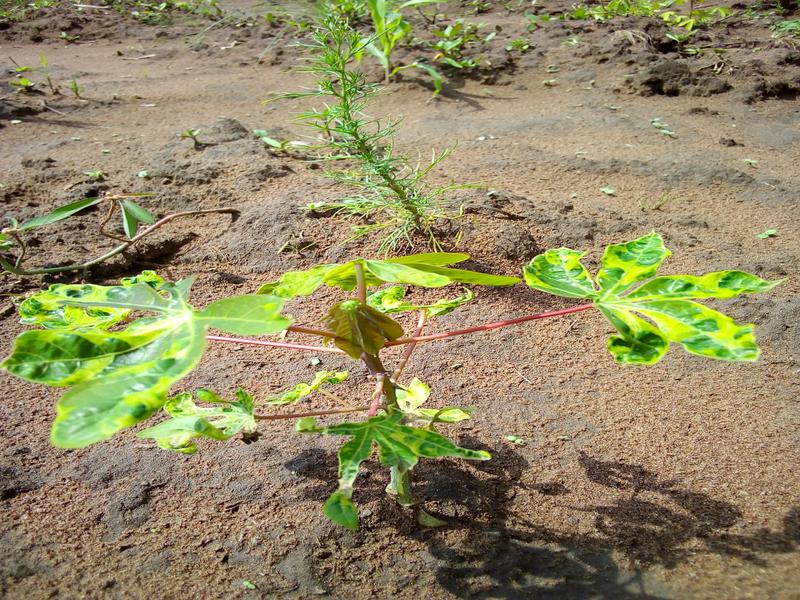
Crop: cassava
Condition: mosaic_disease